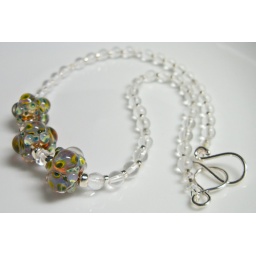
Lampwork beads simply displayed with clear glass beads and a shimmer of sterling silver from both beads and clasp.  Lampwork beads by Grace Lampwork Beads.